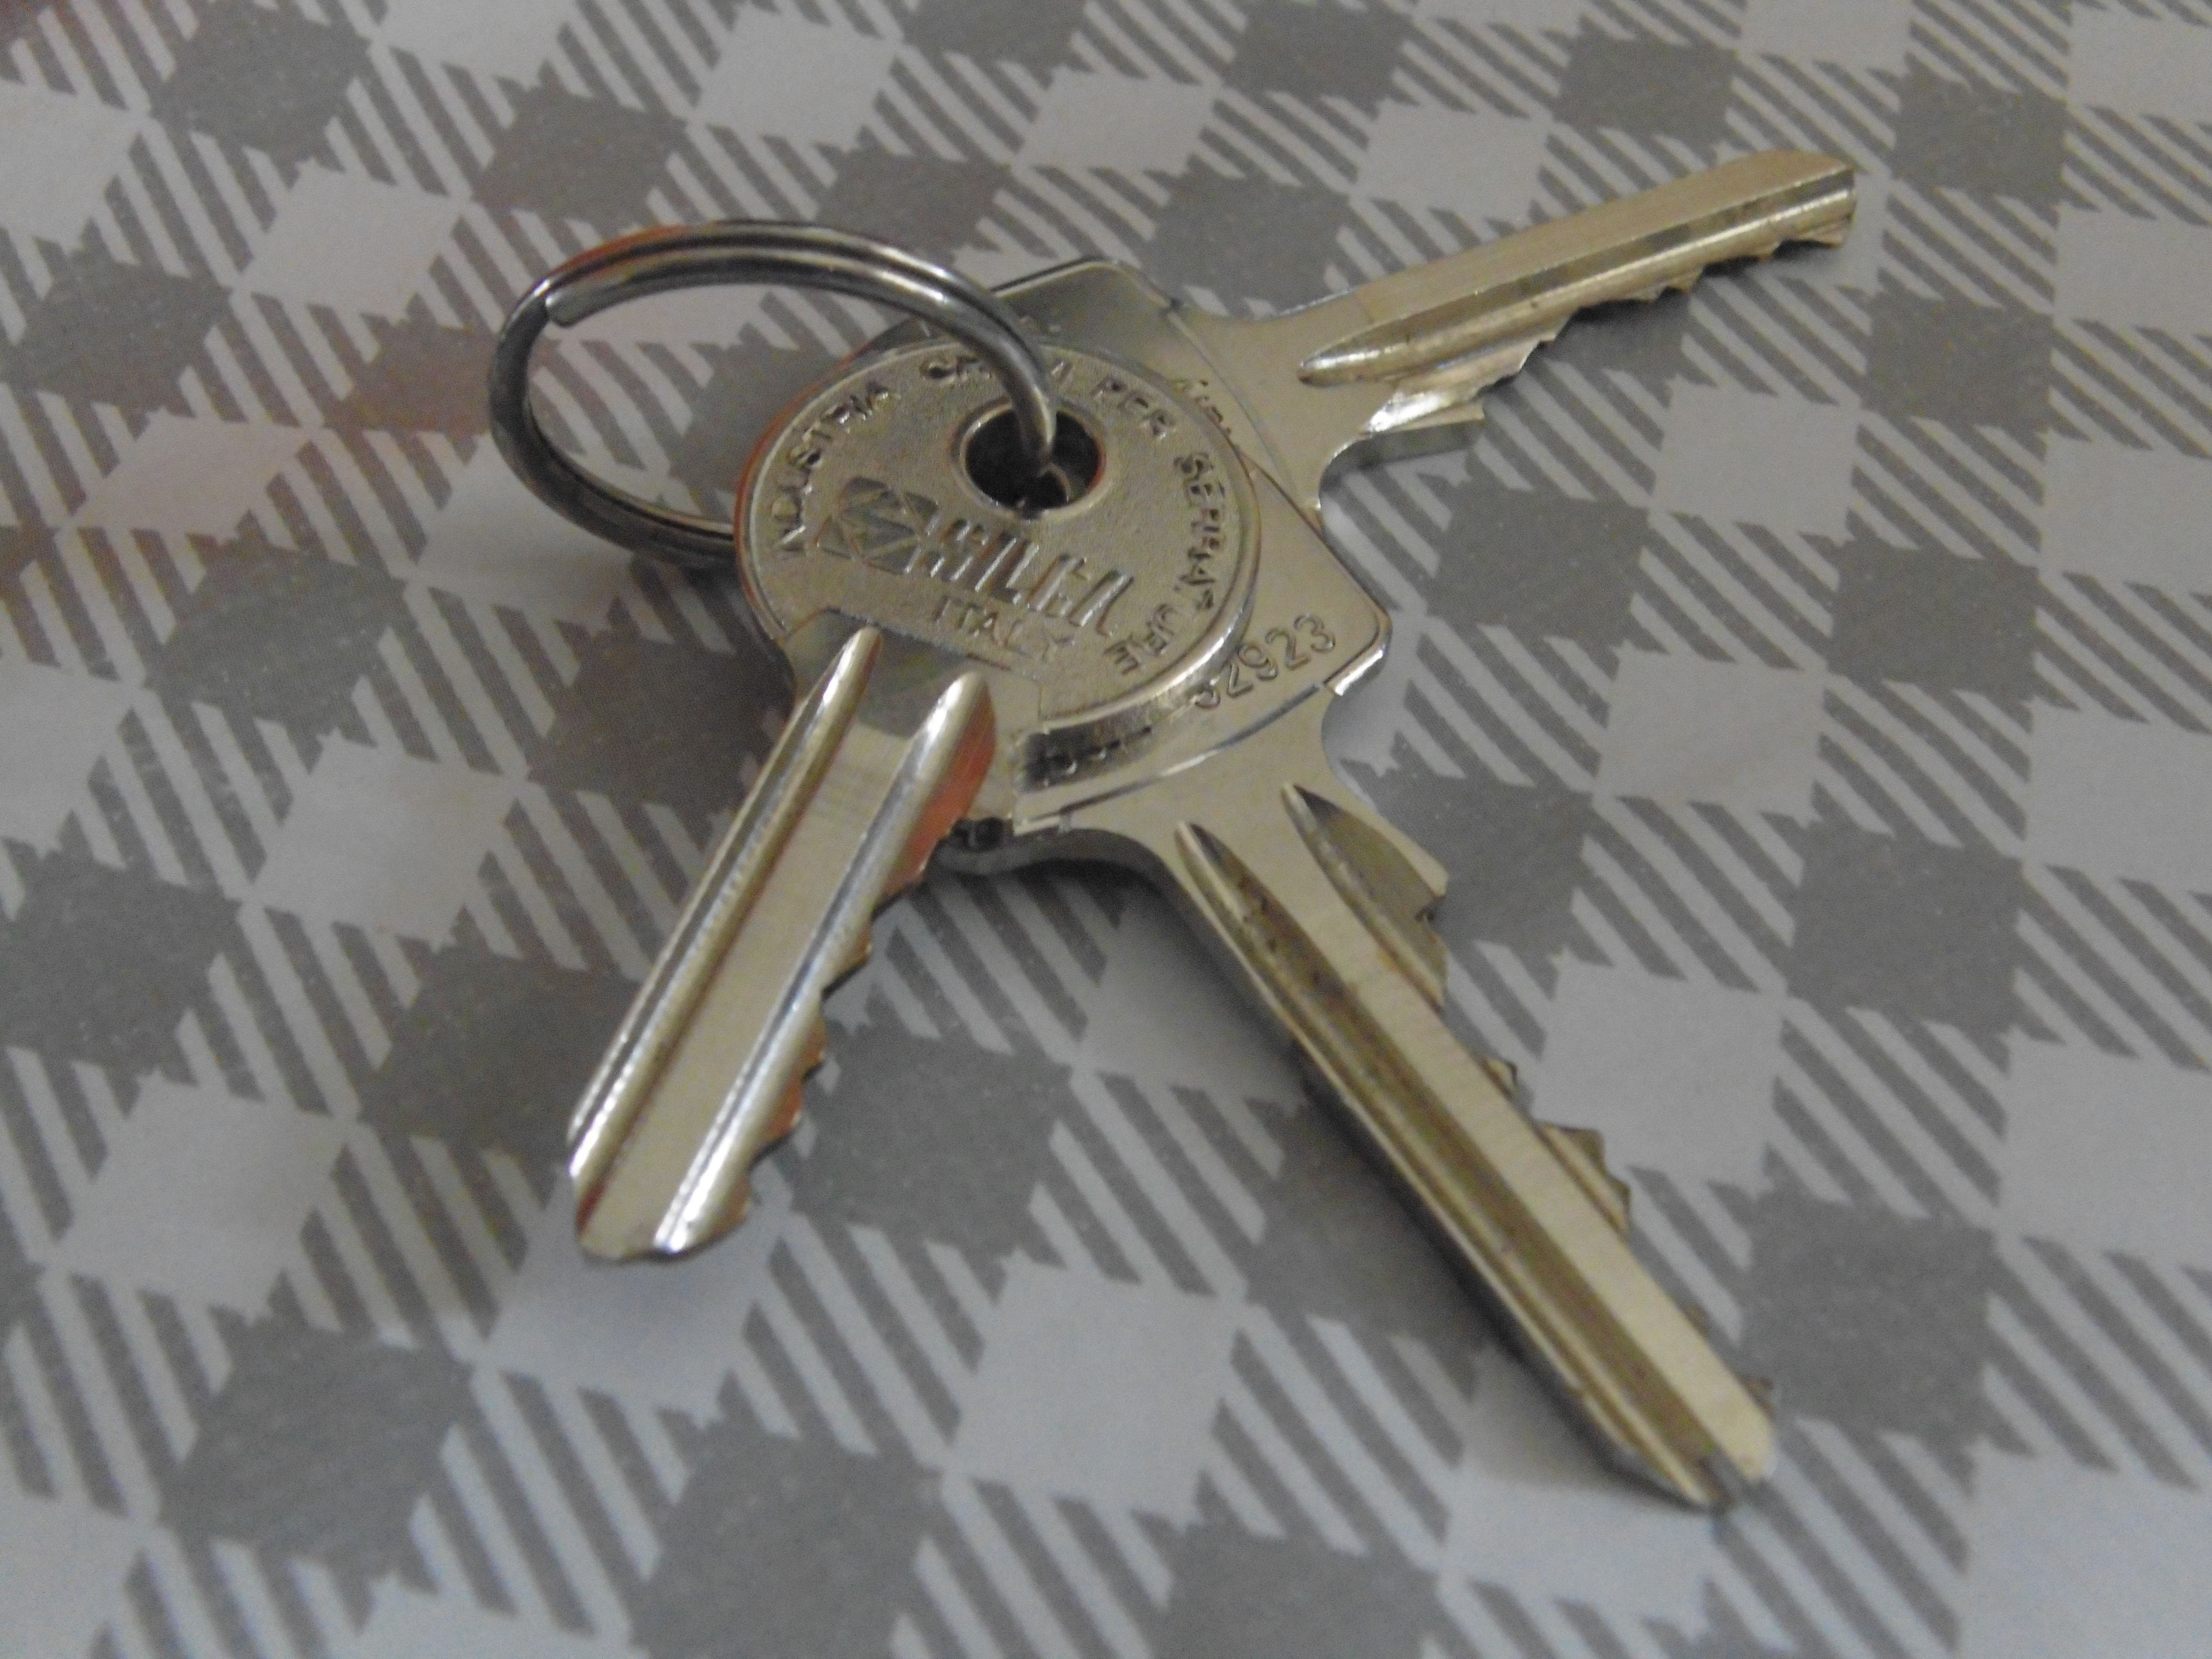
tool, gray, brass, keys, squares, iron